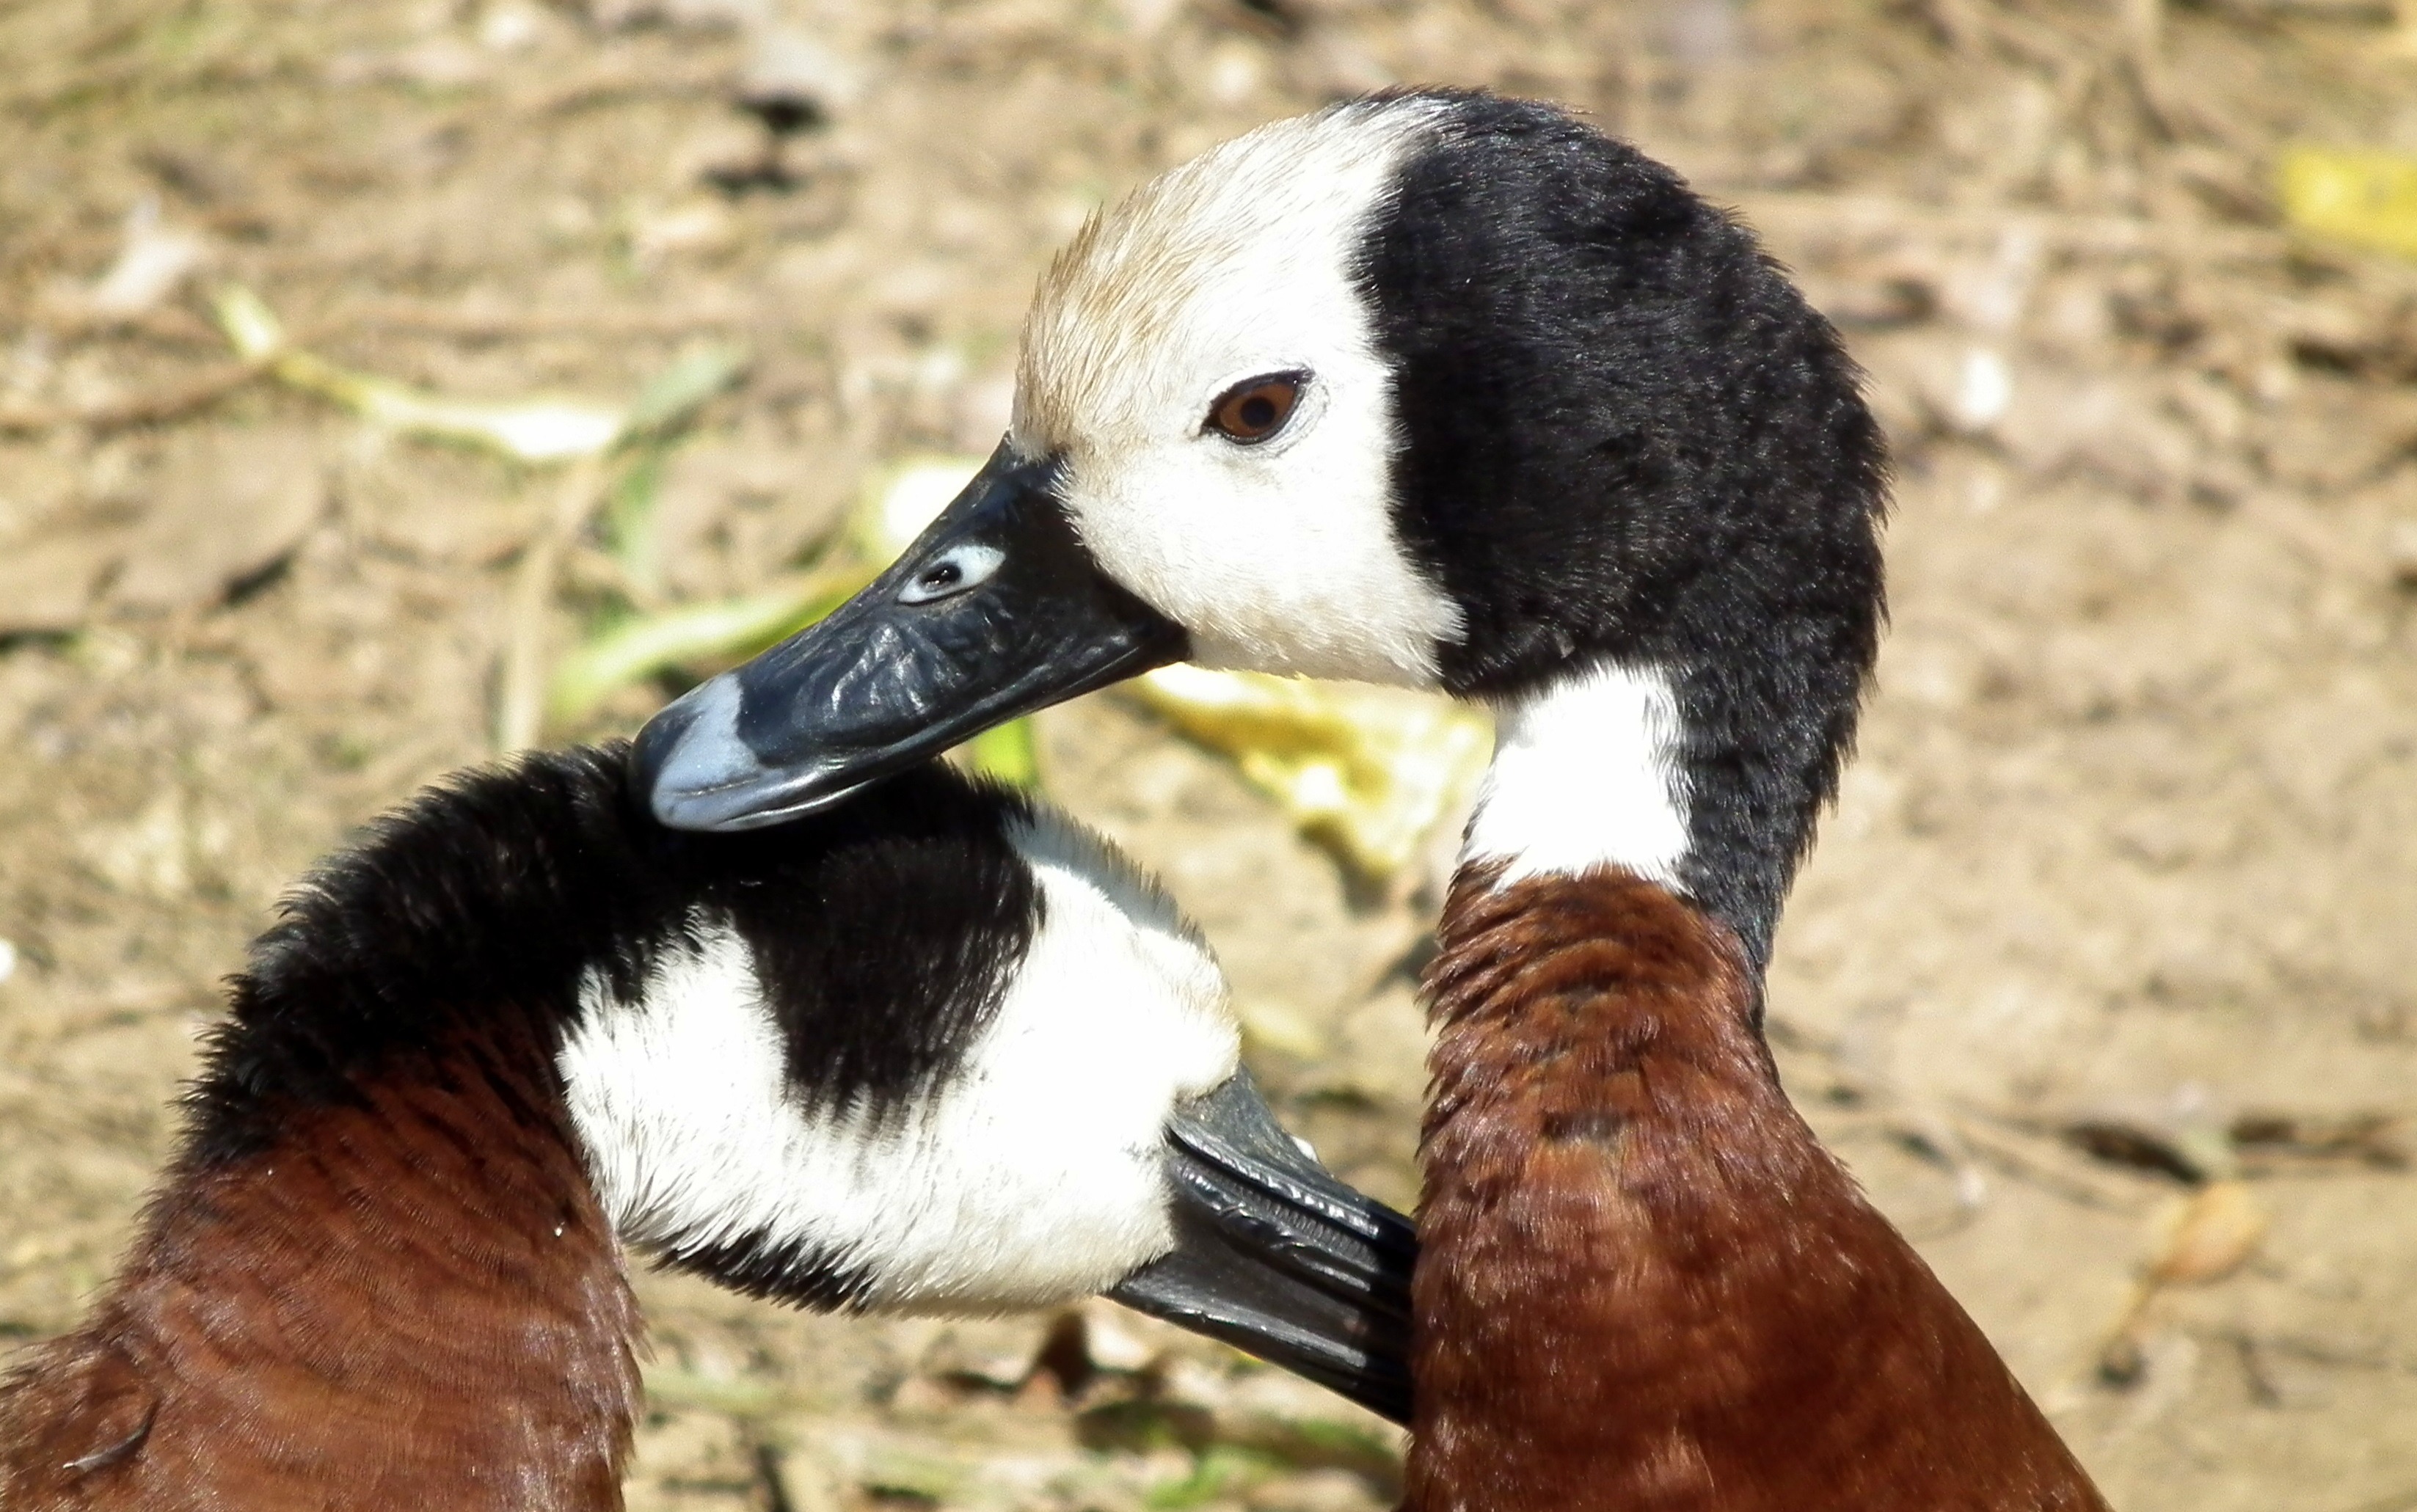
bird, wildlife, beak, fauna, close up, duck, vertebrate, waterfowl, water bird, white faced, flyers, ducks geese and swans, white faced whistling duck, whistling